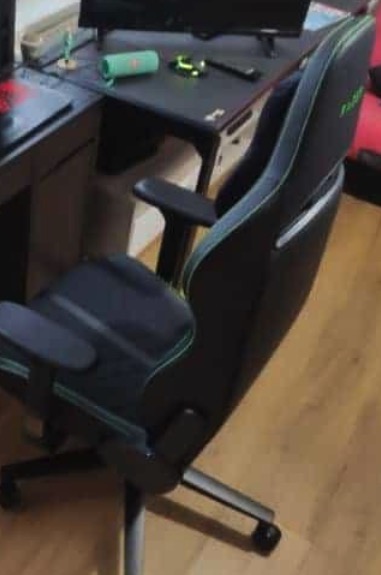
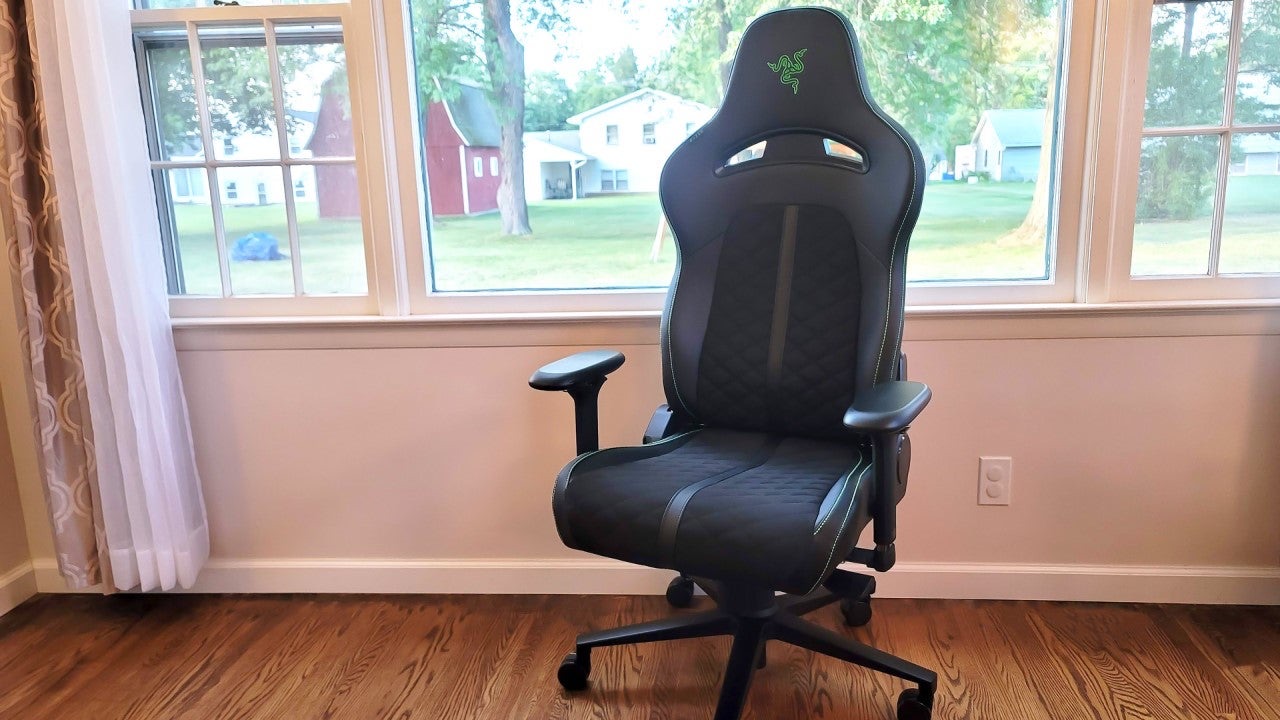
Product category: items_chair
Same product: no